Adriaan Paets van Troostwijk

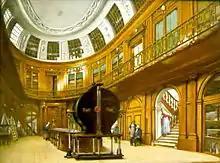
Electrostatic generator at Teyler's museum that was used for many of the experiments

Van Troostwijk was born in Utrecht to cloth-merchant Wouter van Troostwijk and Johanna Dolphina Paets. He married Marie Cornelia Loten in 1770 and joined the business of his father-in-law in Amsterdam until 1816 and lived in Niewersluis subsequently. Here he became a member of the "Felix Meritis", an Amsterdam organization of polymaths founded in 1777. Along with his physician friend Jan Deiman, he conducted experiments and wrote 35 papers between 1778 and 1818. The director of the Haarlem Teylers museum Martinus van Marum also collaborated with Paets van Troostwijk. Using an electrostatic generator, he was able to split water with gold as an electrode (acting as a catalyst as examined in studies in the 21st century) and was able to identify the components oxygen and hydrogen. In 1778 he conducted experiments on plants and their modification of the air. Van Marum lived for some time in Paris in 1785 and became a follower of Lavoisier's theory on carbon dioxide being formed from oxygen in the process of burning but Troostwijk stuck to the old phlogiston theory until 1788. In 1792 he published on experiments with sulphide compounds. Along with Cornelis Rudolphus Theodorus Krayenhoff he examined cures and medical applications of electricity. Along with Deiman the founded a society in 1791 called the De Bataafsche Societeit (The Batavian Society) which later was called the Gezelschap der Hollandsche Scheikundigen (Society of Dutch Chemists). In 1815 he purchased the Sterreschans estate.